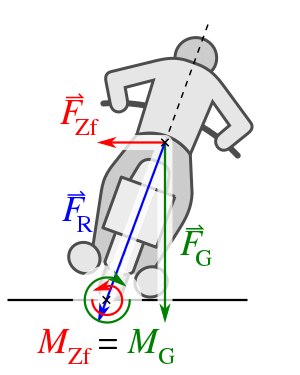
Dynamik
De dynamiske kræfter, der påvirker en motorcykel
Dynamik. Af græsk: δυναμις, dynamis = "kraft". Bevægelseslære. En gren indenfor den klassiske mekanik, som beskæftiger sig med legemer i bevægelse. Som beskrivelse af procesforløb står dette begreb i modsætning til statik. Inden for fysik er dynamik den del af mekanikken, som drejer sig om virkningen af kraftpåvirkninger på genstande i bevægelse. Derved adskilles dynamik fra statik.